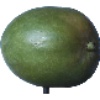
Label: mango